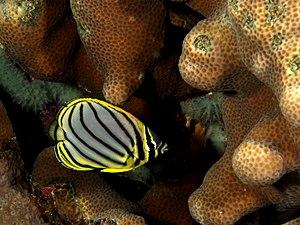
Chaetodon meyeri, communément nommé poisson-papillon de Meyer, est une espèce de poissons marins de la famille des Chaetodontidae.